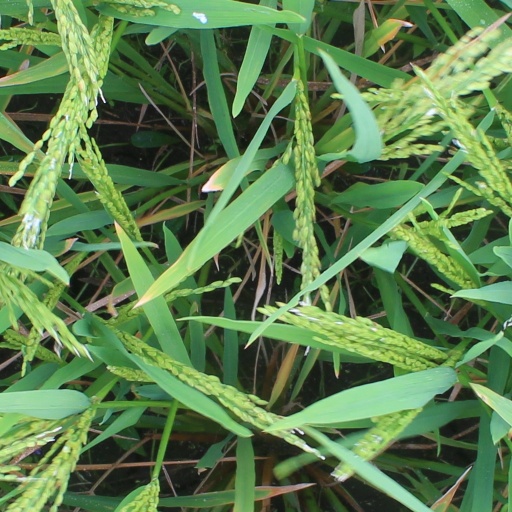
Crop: rice